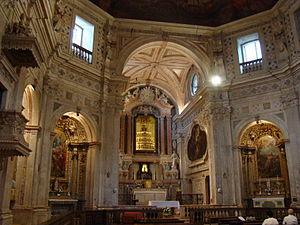
Église du Garçon-Dieu (Menino Deus) à Alfama, Lisbonne, Portugal